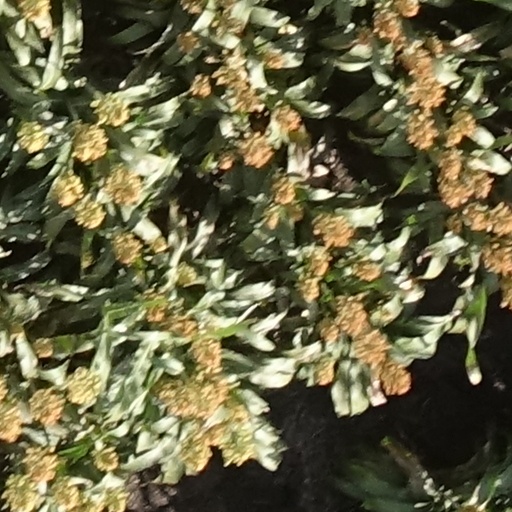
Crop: sorghum